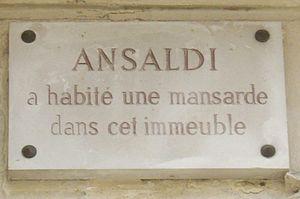
Plaque commémorative, 75 rue La Fayette, Paris 9e. «
Alexandre Ansaldi est le nom d’un probable mystificateur mégalomane ayant convaincu plusieurs villes de faire baptiser des rues à son nom. Le personnage se revendique philosophe au titre d’un livre de maximes qu’il a écrit, peintre, et prince, se faisant appeler S.A.S.